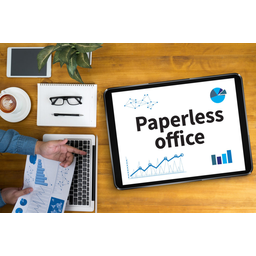
Label: paper